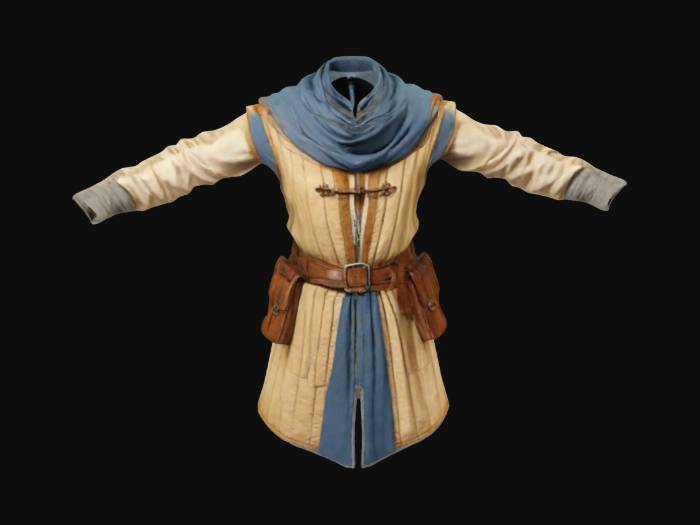
미적 점수 (1~10점): 8